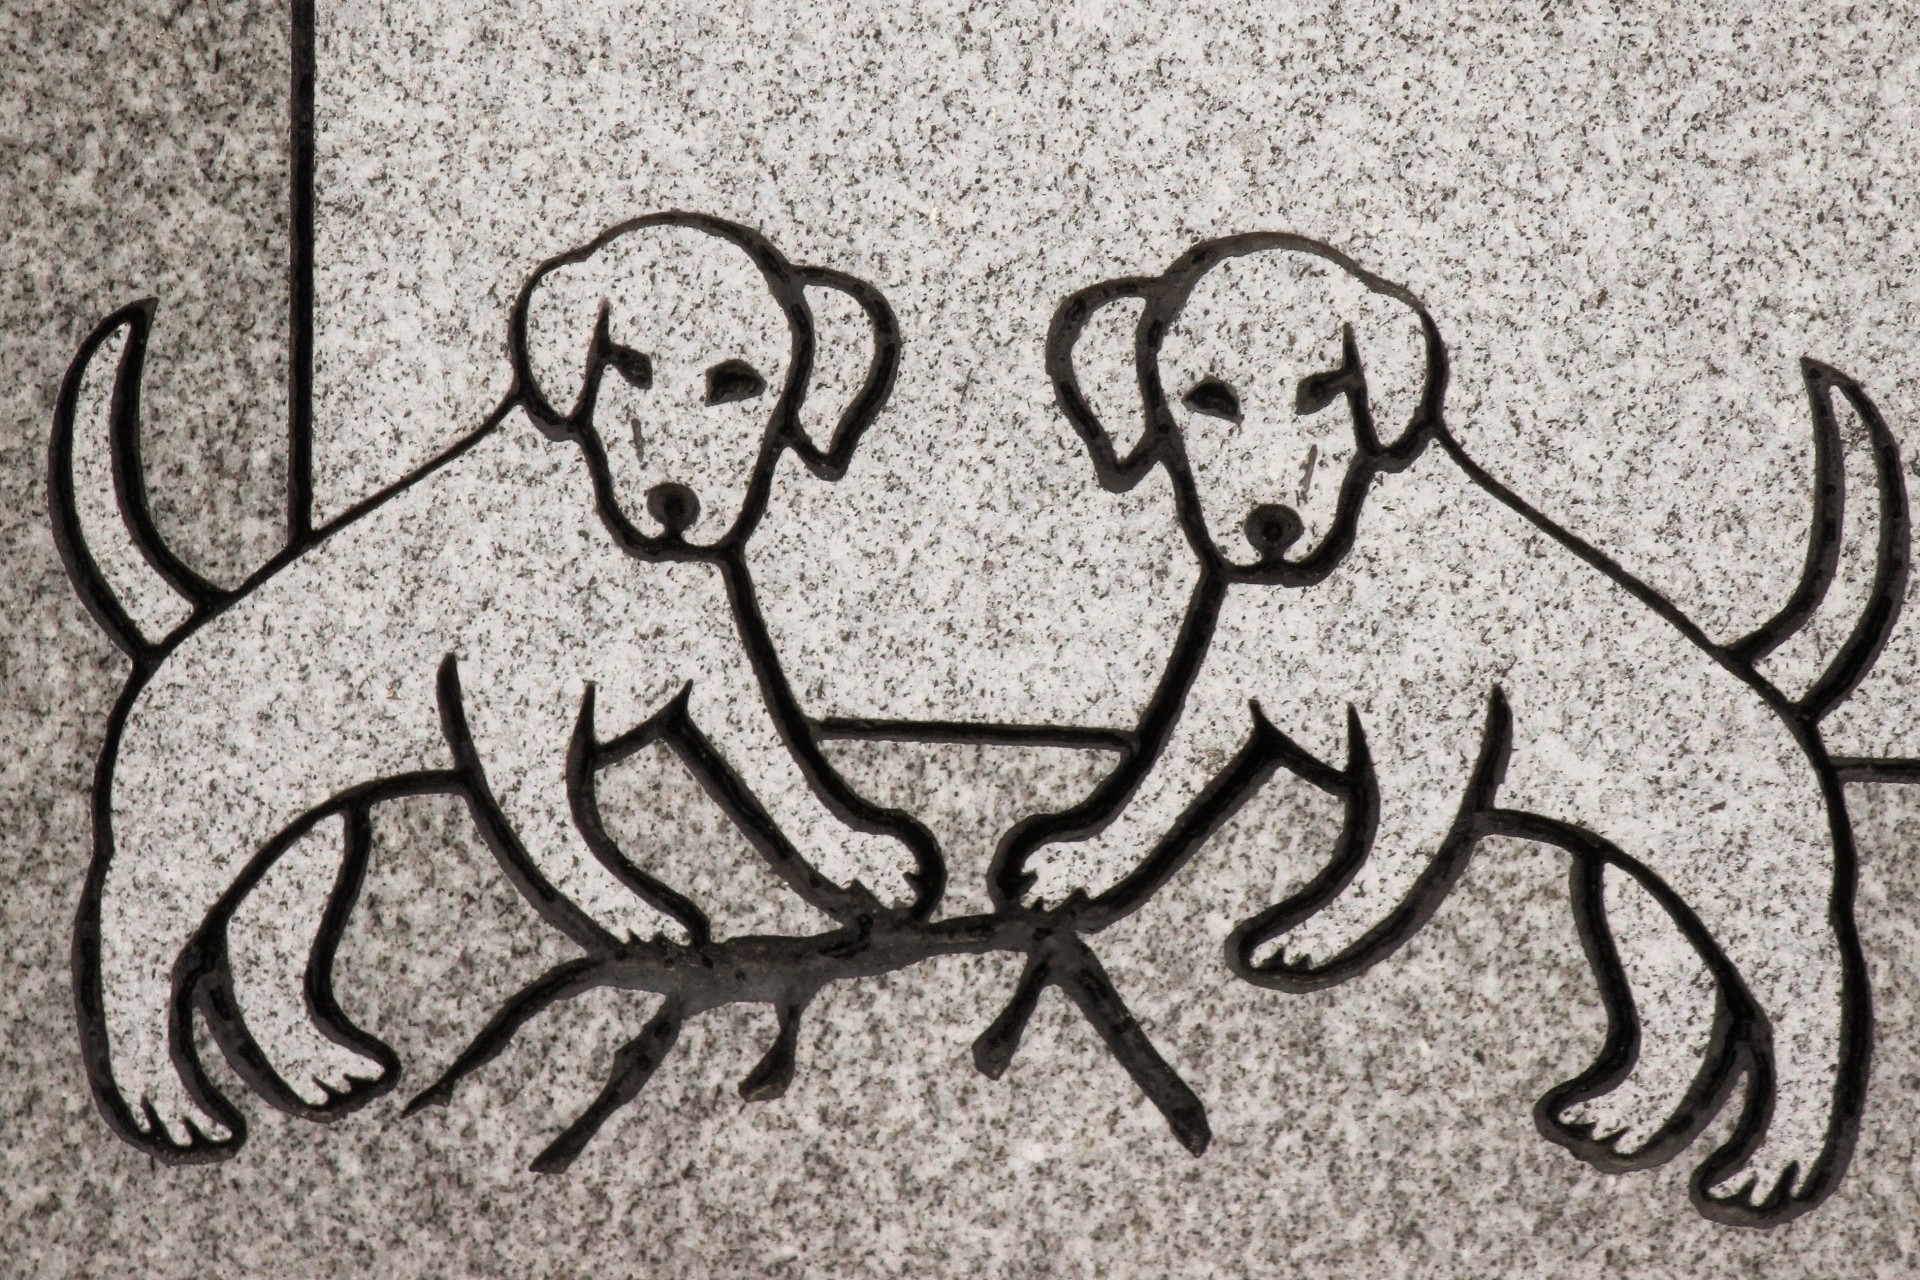
dog, animal, symbol, grave, art, sketch, drawing, illustration, headstone, detail, carving, granite, cartoon